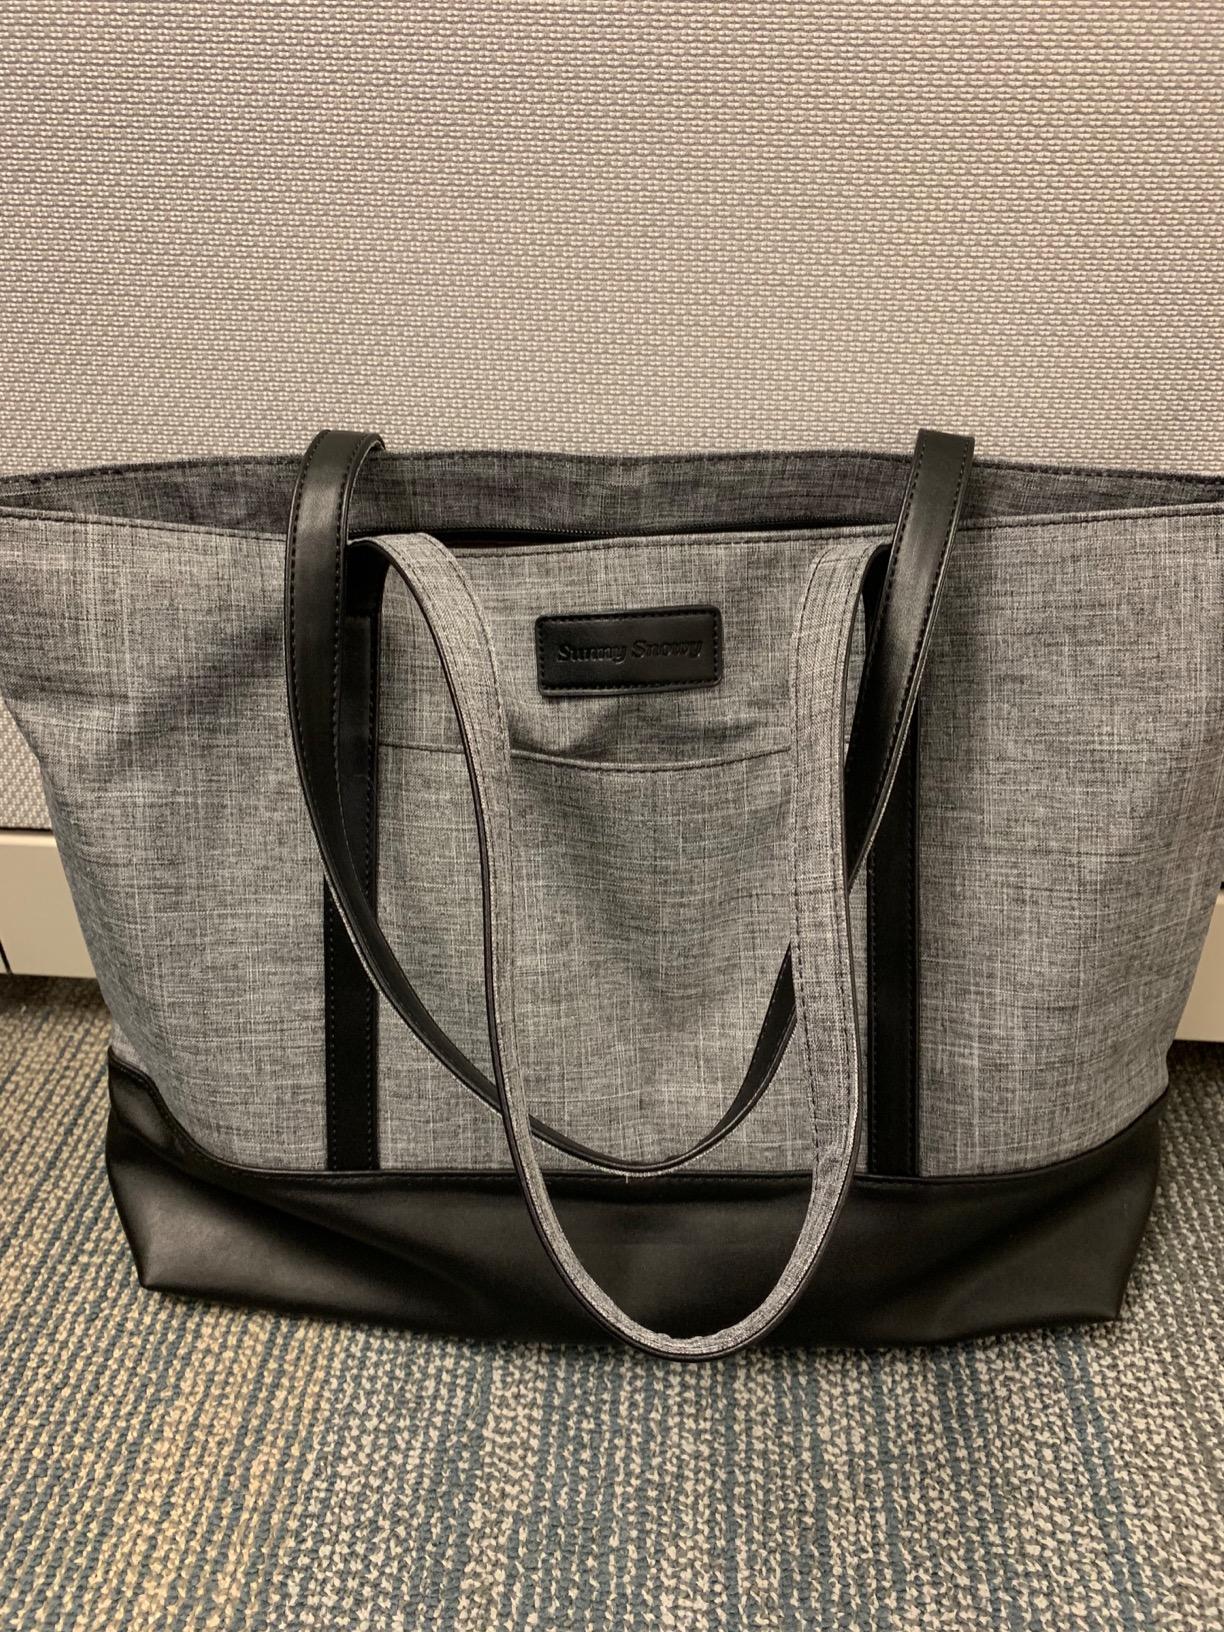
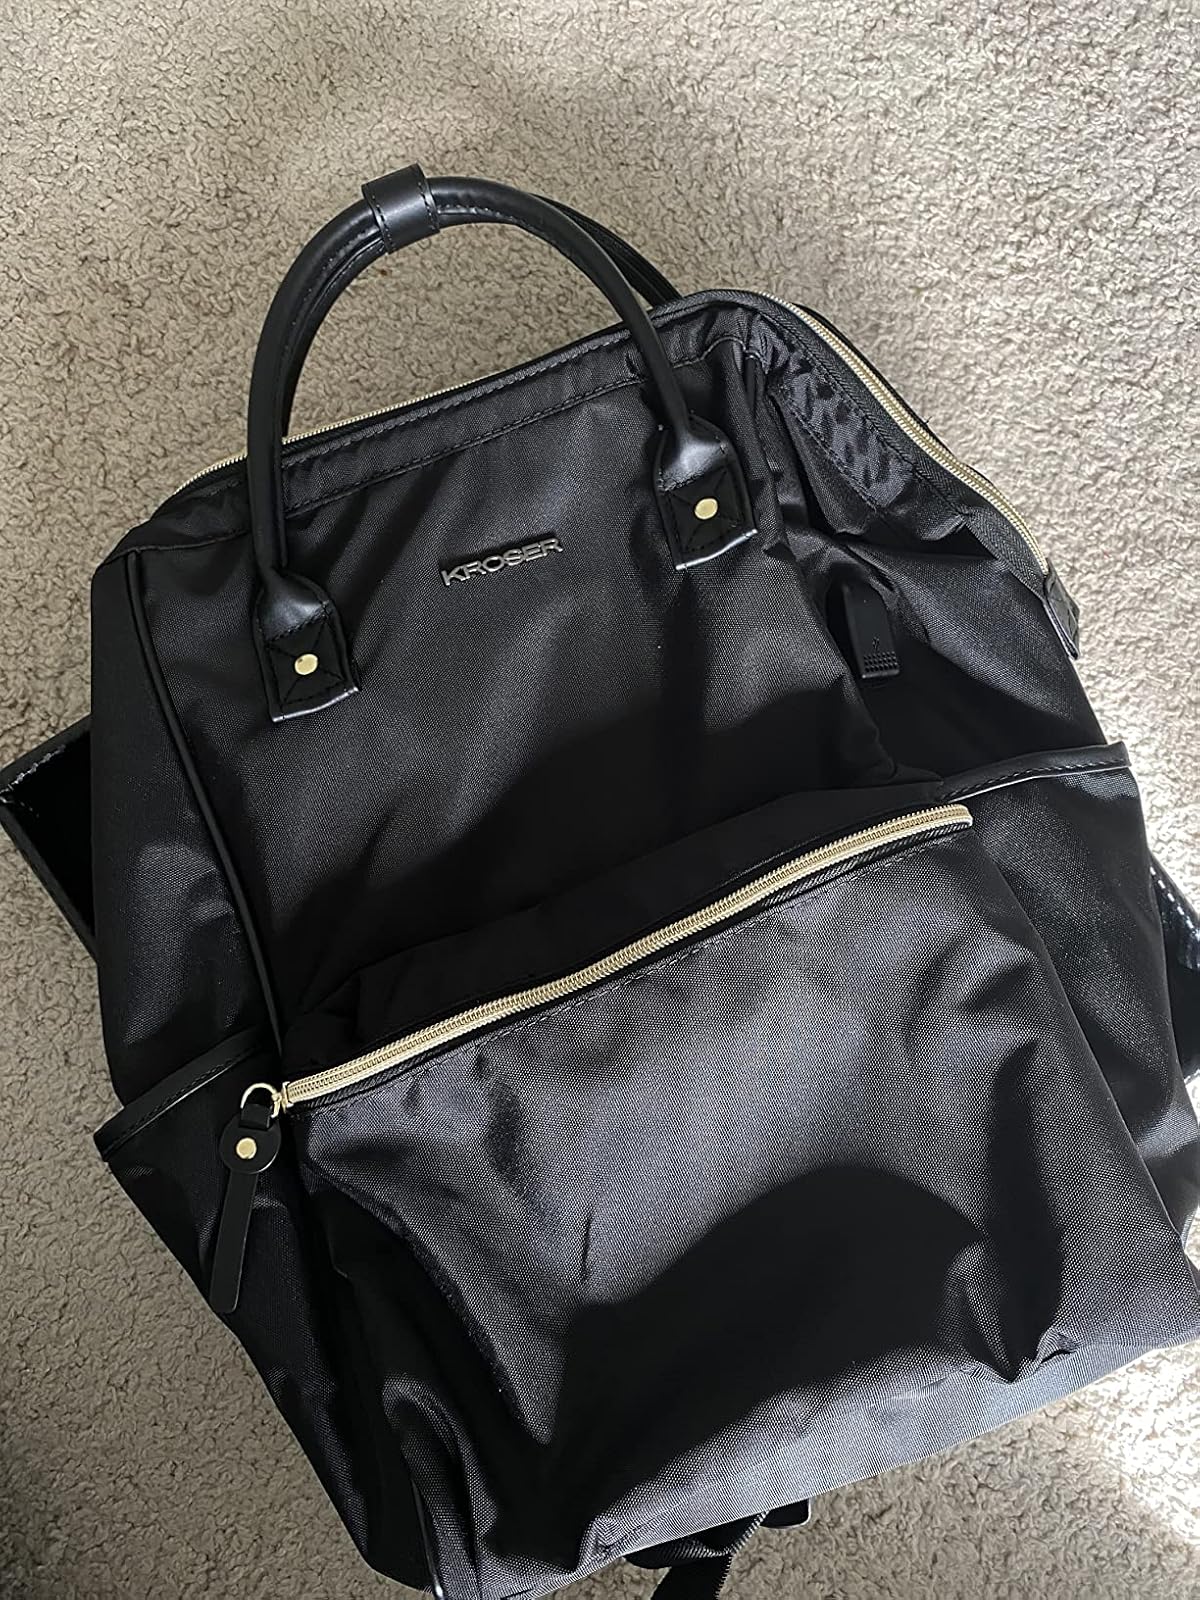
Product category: bag
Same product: no